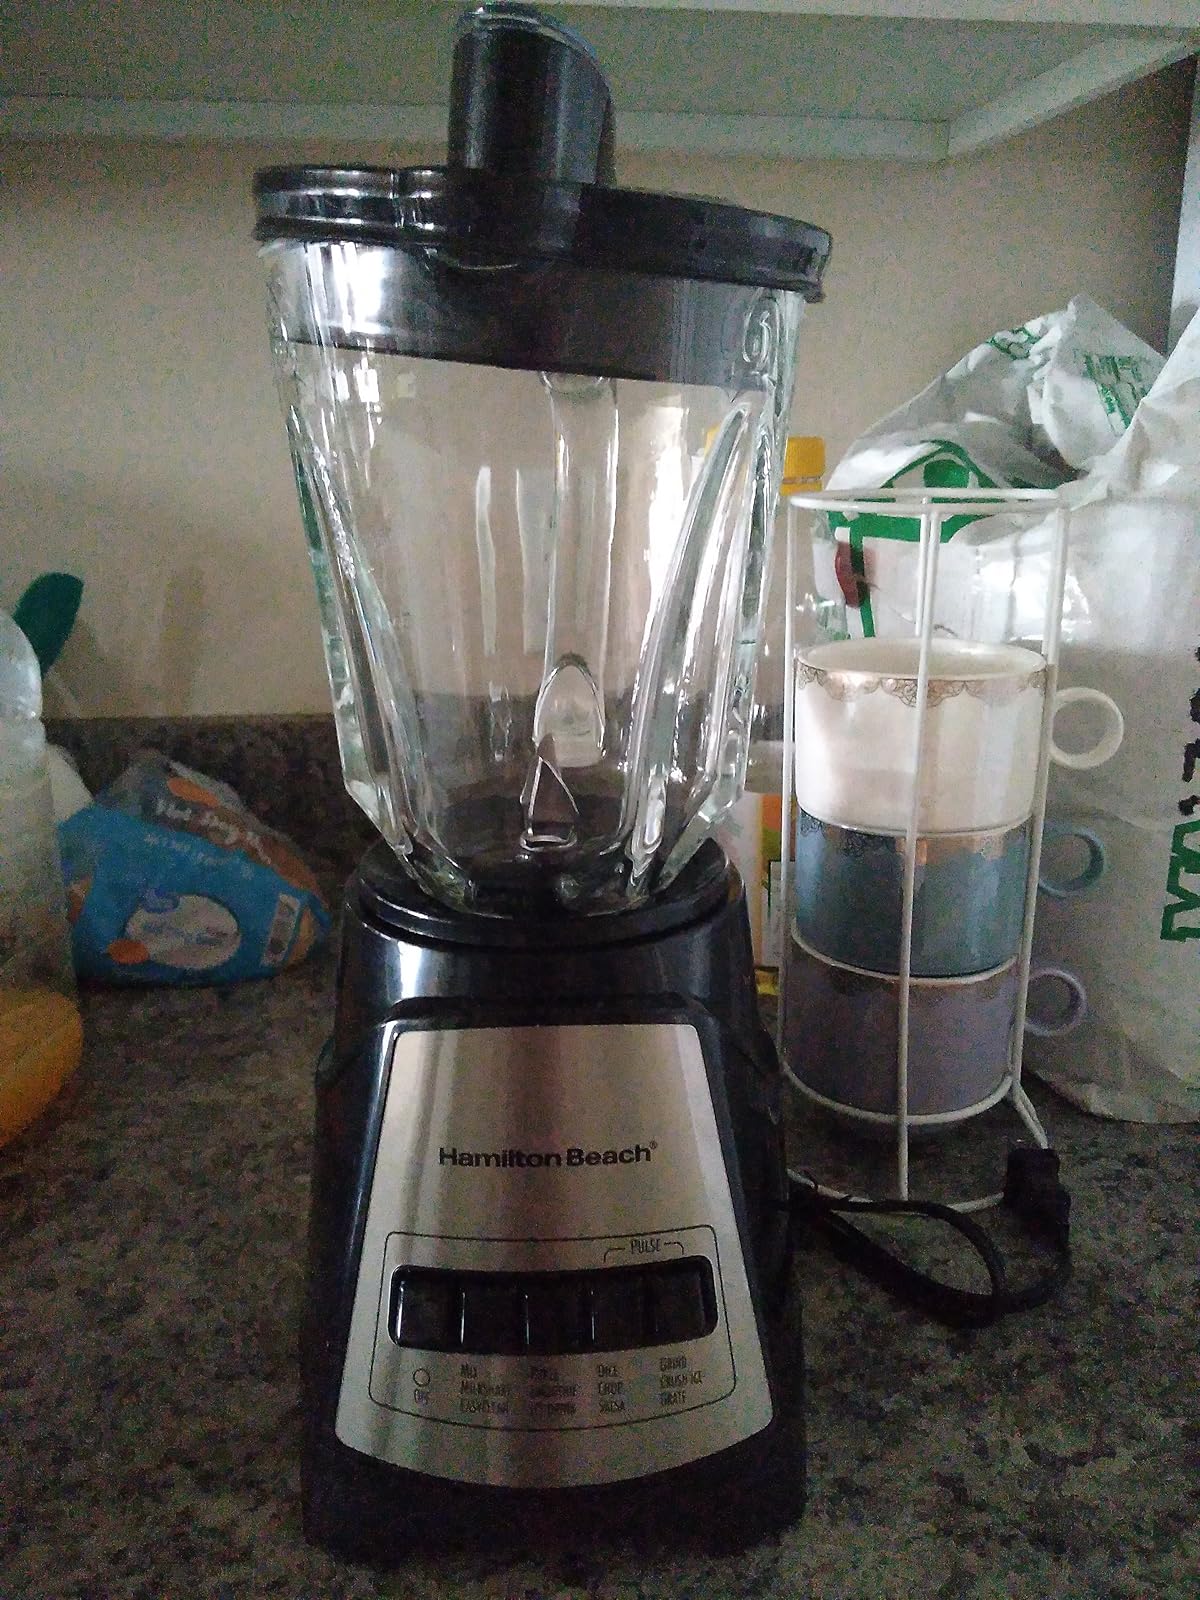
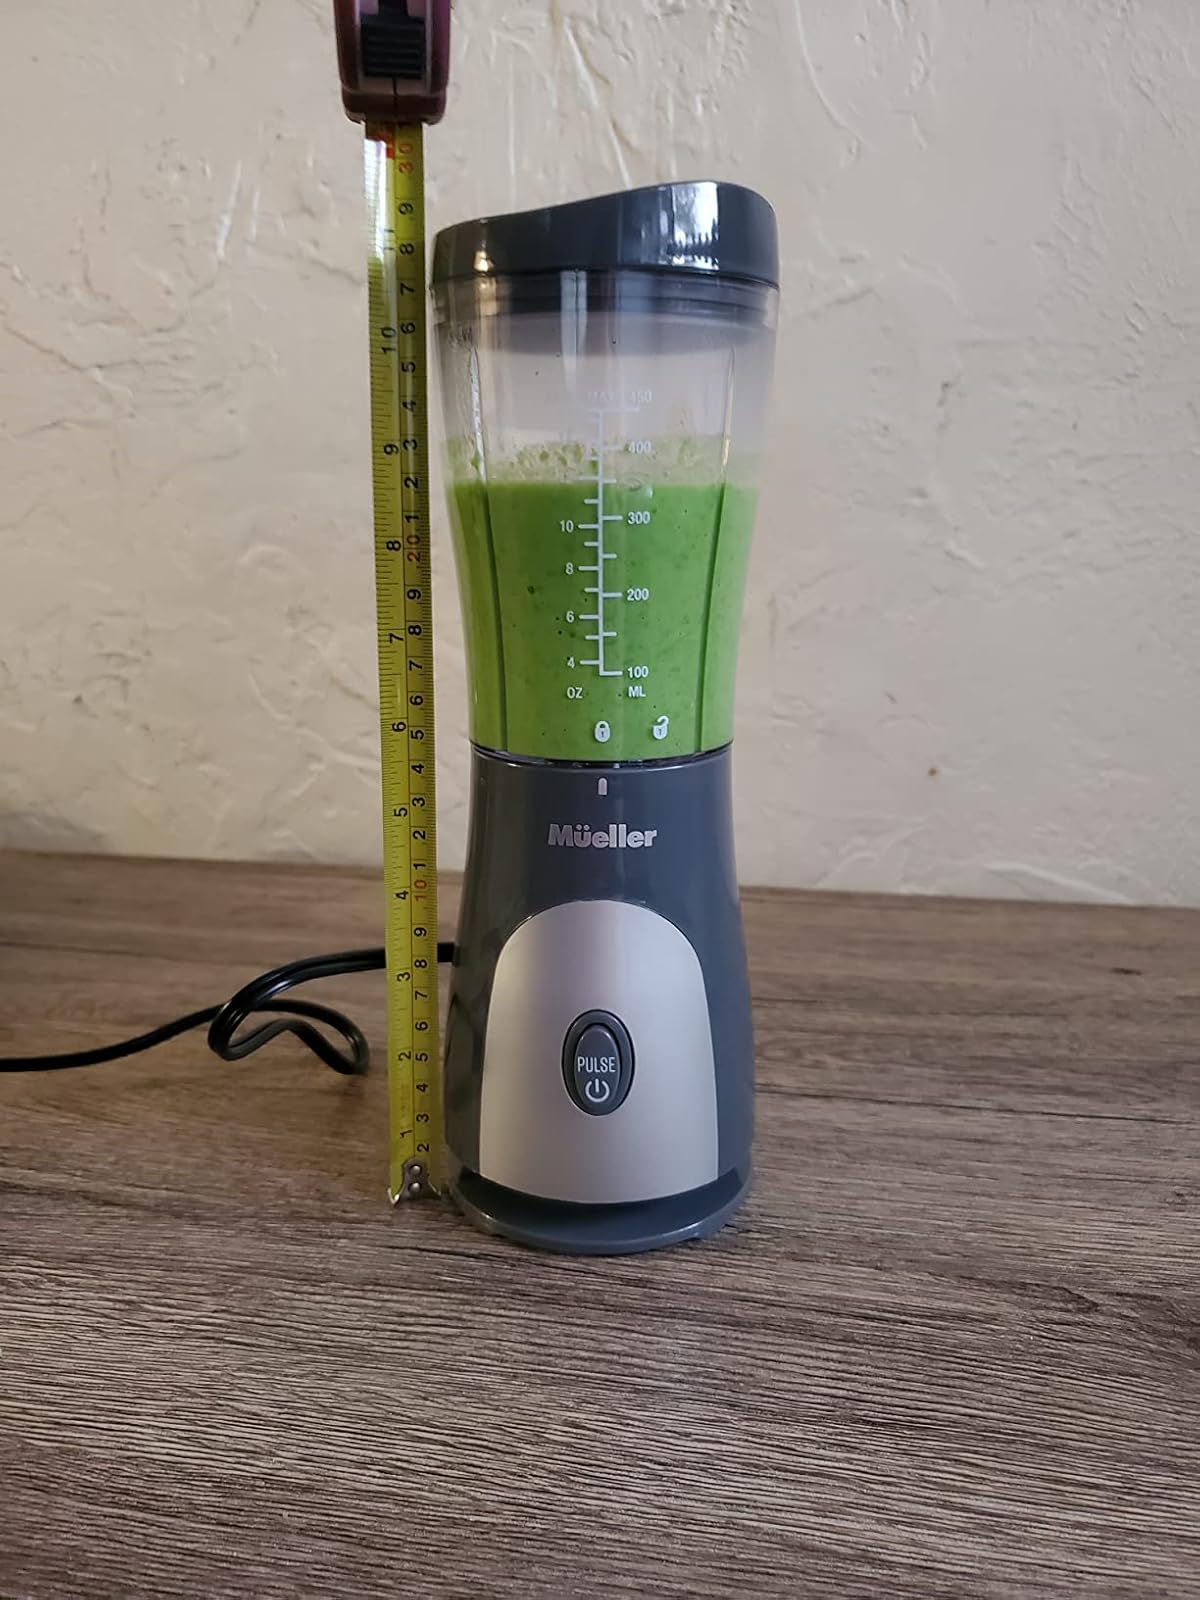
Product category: items_blender
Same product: no